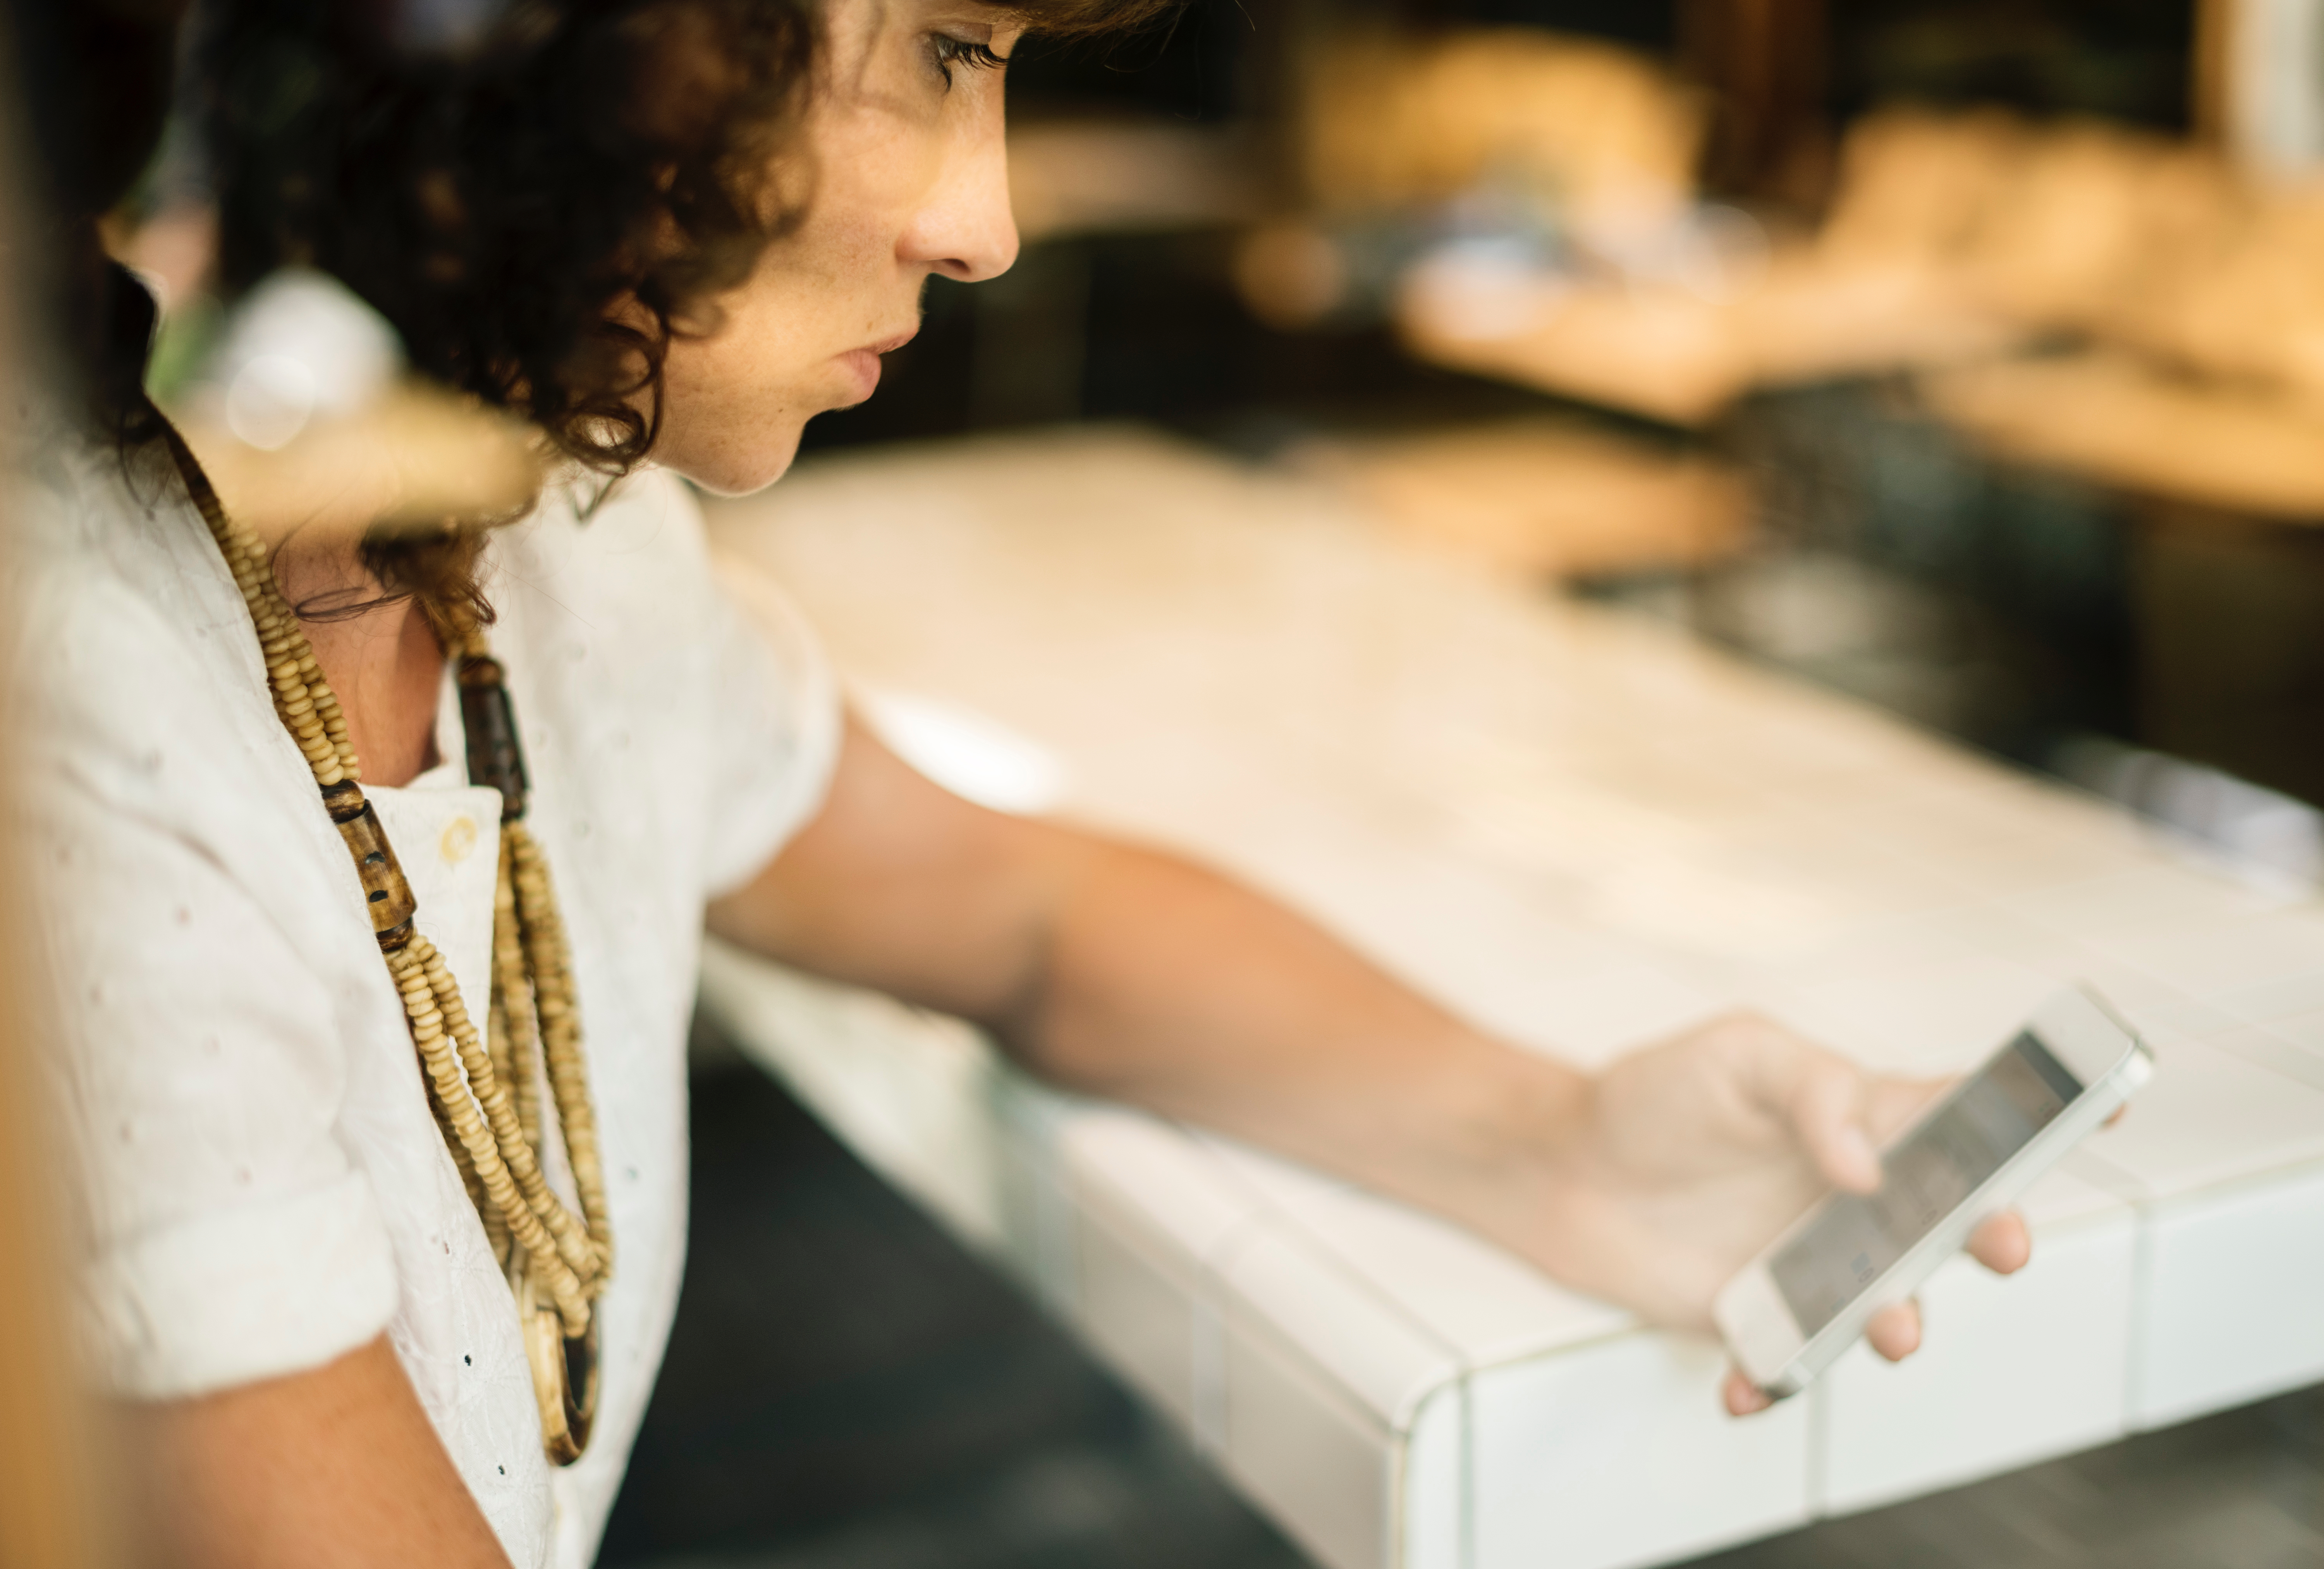
man, woman, wedding, bride, groom, marriage, ceremony, beauty